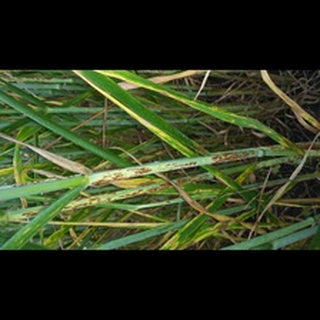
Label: wheat_black_rust